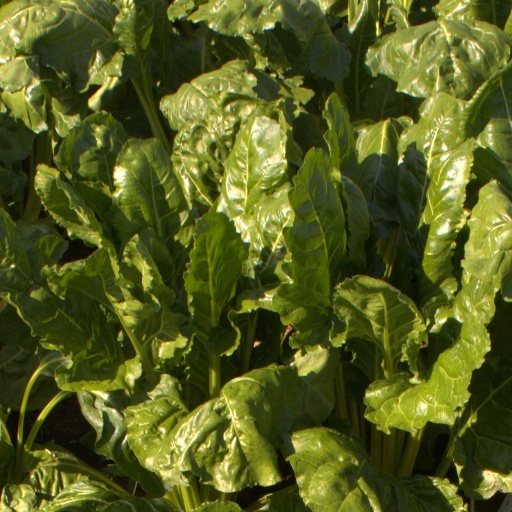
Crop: sugar beet